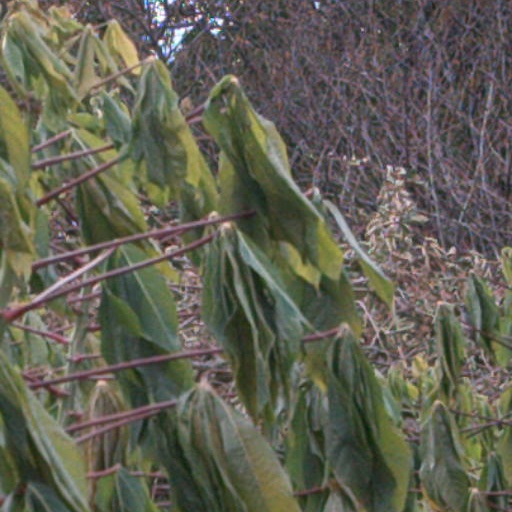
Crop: cassava